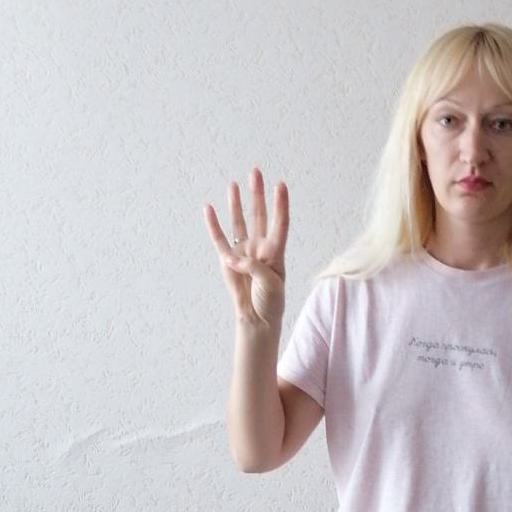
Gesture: four